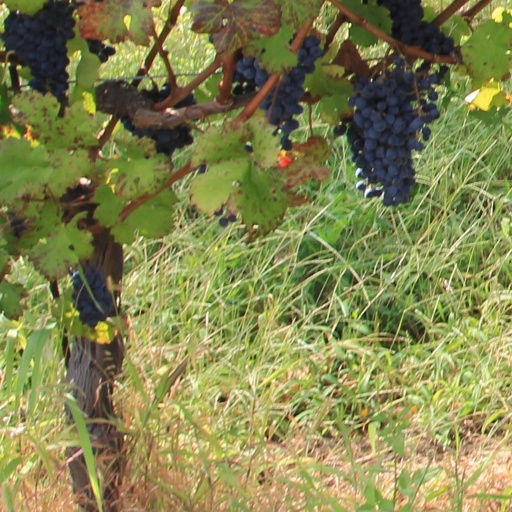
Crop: grape